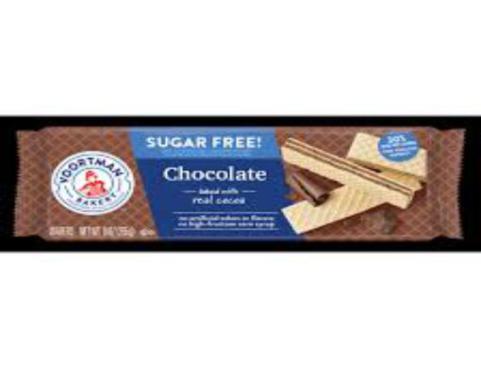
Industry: Food